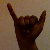
The image shows a hand gesture representing the letter 'Y' in Indian Sign Language.